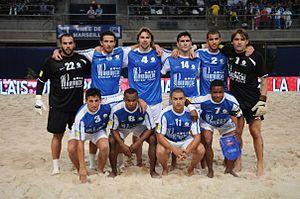
22 Belamri, 8 François, 4 Devaux, 14 Sciortino, 2
Sébastien Maté, né le 19 septembre 1972 à Mont-de-Marsan, est un footballeur français évoluant au poste de gardien de but de la fin des années 1980 à la fin des années 2000.
Samir Belamri, né le 20 avril 1982, est un footballeur français international de football de plage. Il évolue au poste de gardien de but.